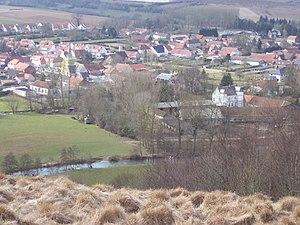
Vue sur le village d'Elnes (église, château) et sur le fleuve Aa, Pas-de-Calais, France.
Elnes est une commune française située dans le département du Pas-de-Calais en région Hauts-de-France.